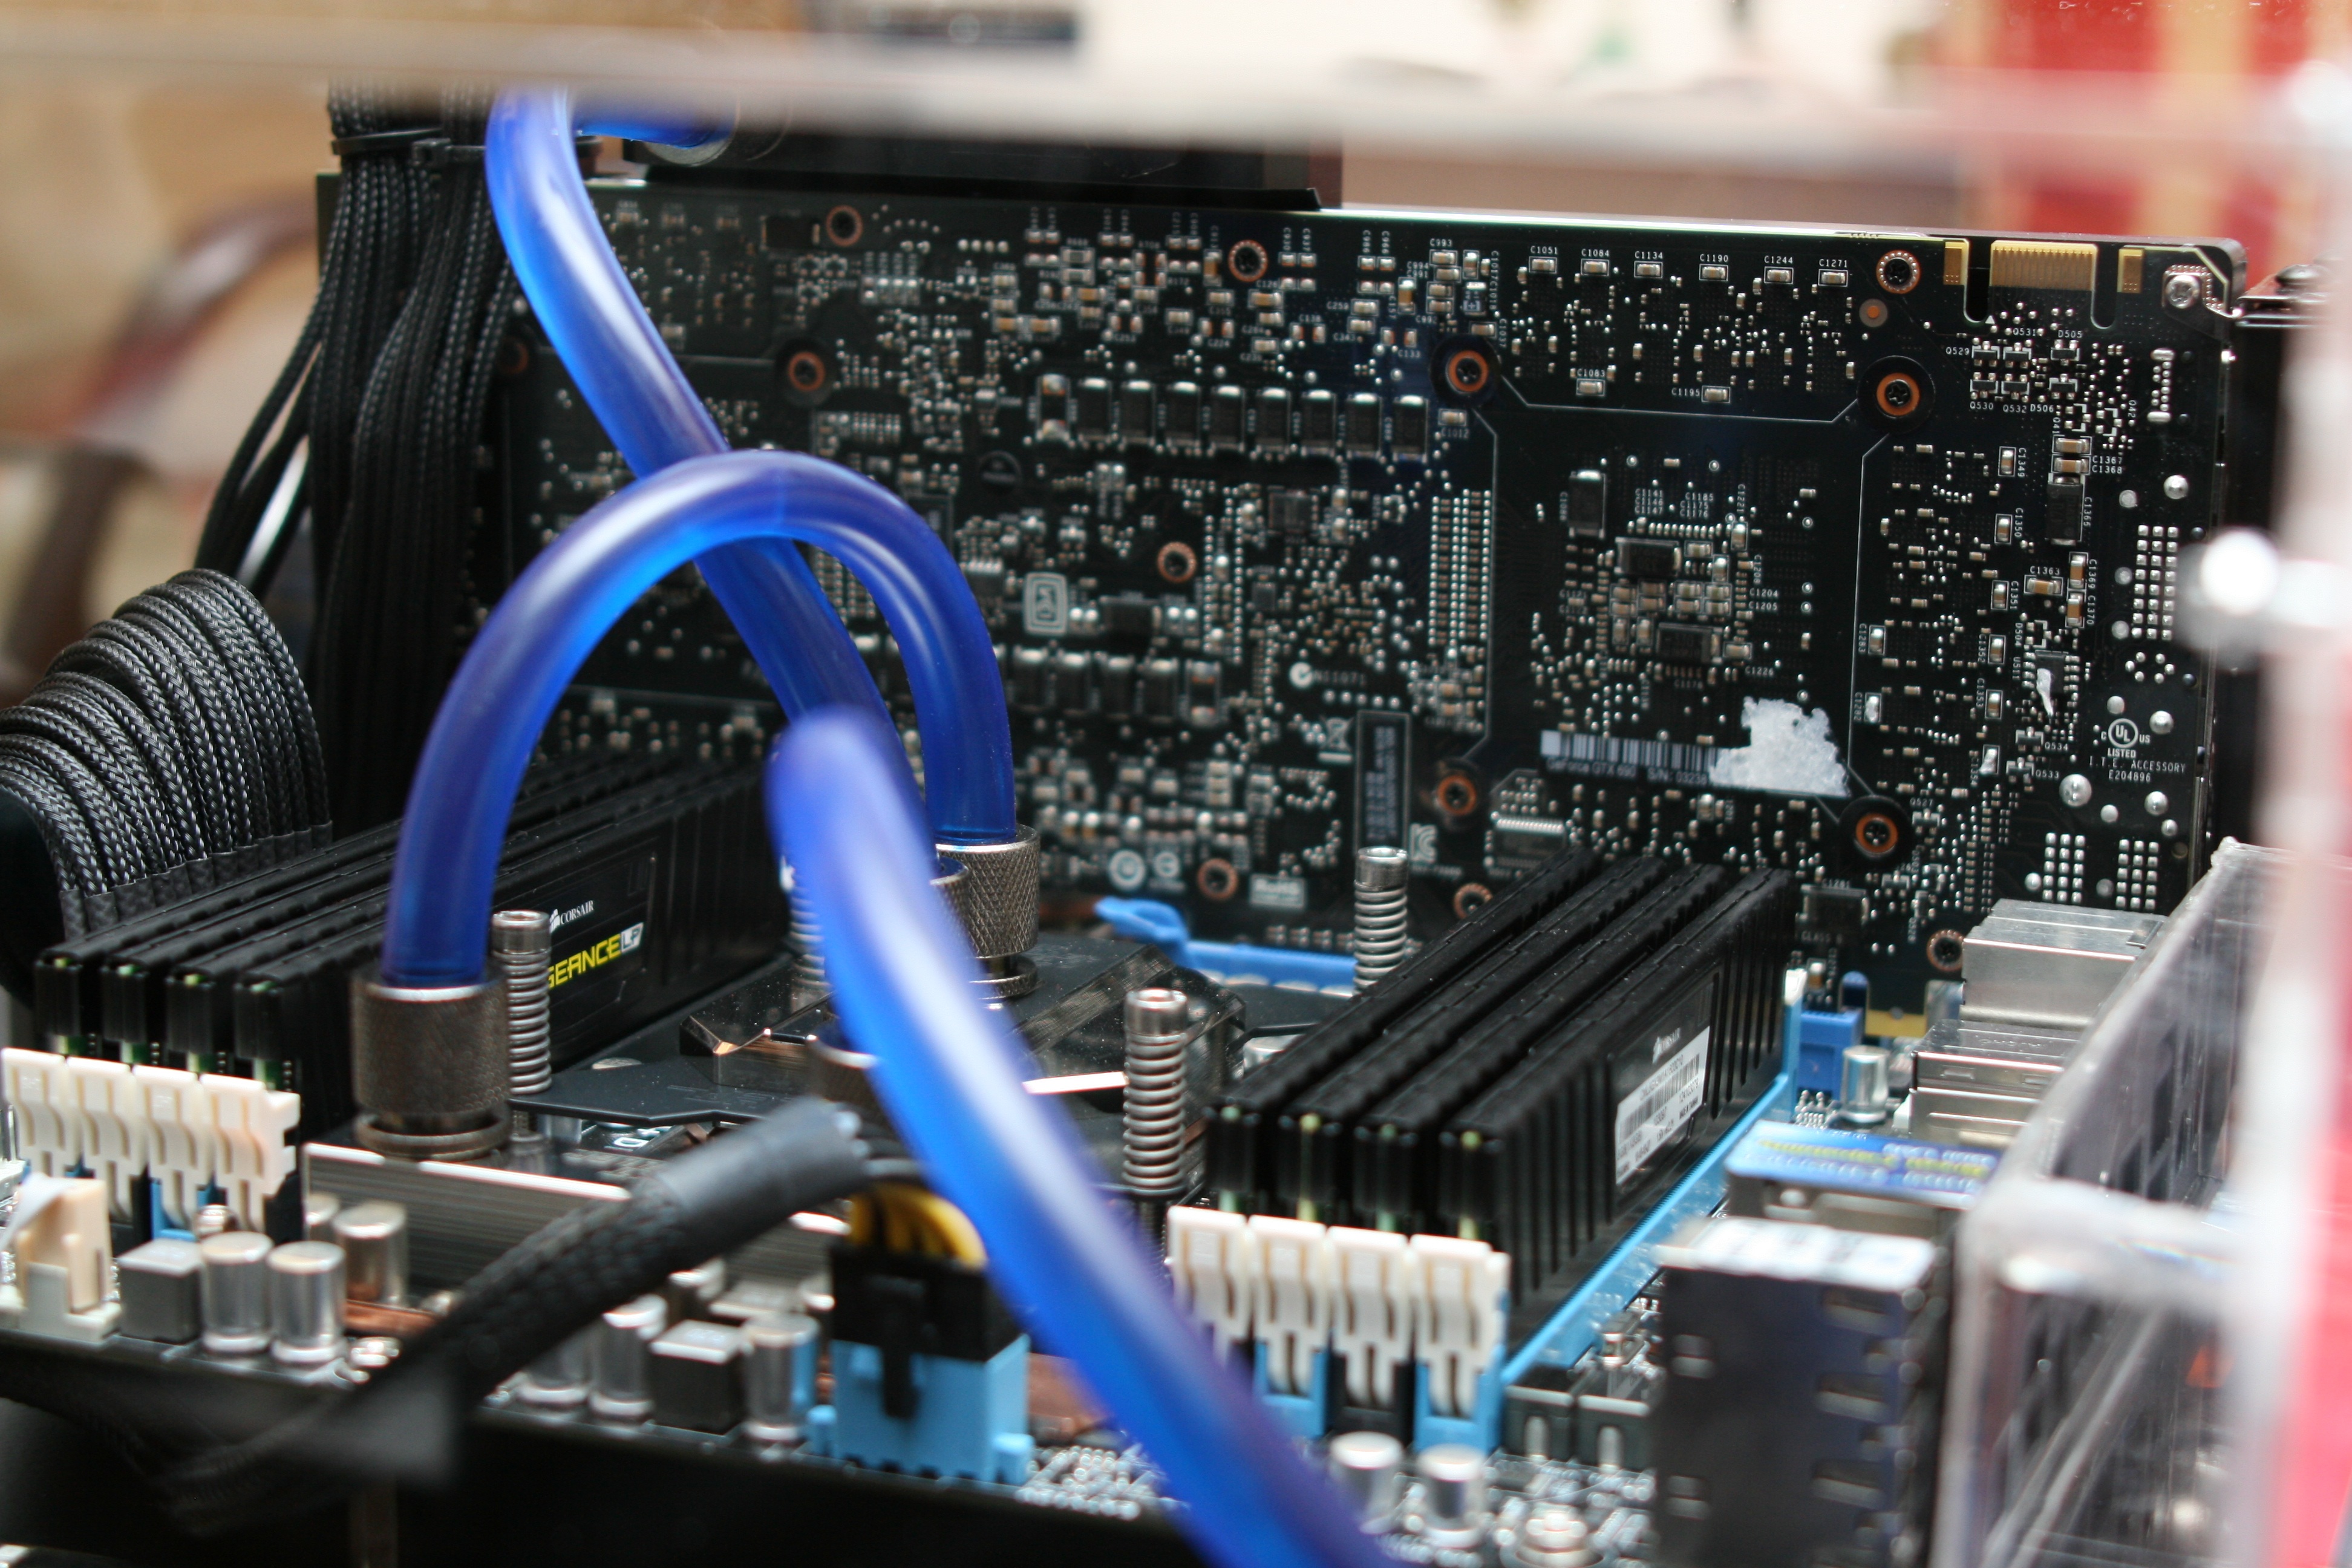
computer, water, technology, machine, electronics, hardware, pc, calculator, datailaufnahme, water cooling, motherboard, electronic engineering, modding, personal computer hardware